Parliament

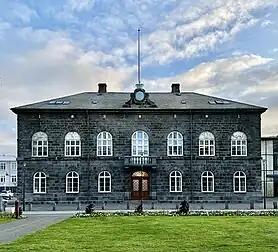
Iceland's parliament house, the Alþingishúsið, at Austurvöllur in Reykjavík, built in 1880–1881, home of one of the oldest still-acting parliaments in the world

A "thing" or "ting" (Old Norse and ; other modern Scandinavian: "ting", "ding" in Dutch) was the governing assembly in Germanic societies, made up of the free men of the community and presided by lawspeakers.